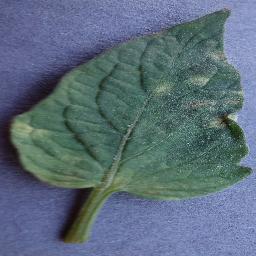
Label: Tomato___Leaf_Mold